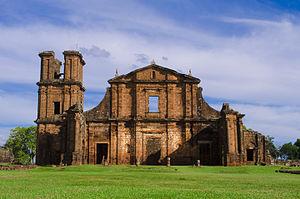
La mission jésuite de São Miguel Arcanjo, est une ancienne réduction guaranie au Brésil. Fondée en 1632 et déplacée en 1687 la mission est détruite lors de la guerre des Guaranis.